Serbian Patriarchate of Peć

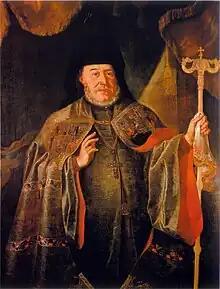
Serbian Patriarch Arsenije IV, leader of the Second Great Serbian Migration in 1737

The turning point in the history of the Serbian Patriarchate was marked by the events of the Austro-Turkish war (1683–1699). During the war years, relations between Muslims and Christians in European provinces of the Turkish Empire were greatly radicalized. As a result of Turkish oppression, destruction of monasteries and violence against the non-Muslim civilian population, Serbian Christians and their church leaders headed by Serbian Patriarch Arsenije III sided with Austrians in 1689. In the following punitive campaigns, Turkish armies conducted many atrocities against local Christian populations in Serbian regions, resulting in the Great Migration of the Serbs.